Odakyu 70000 series GSE

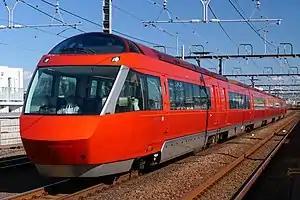
Odakyu 70000 series GSE in November 2021

The or GSE (Graceful Super Express) is a Romancecar electric multiple unit (EMU) train type operated by the private railway operator Odakyu Electric Railway on the Odakyu Odawara Line in Japan since 17 March 2018. Two 7-car trainsets were built by Nippon Sharyo between 2017 and 2018, replacing the 7000 series "LSE" sets.